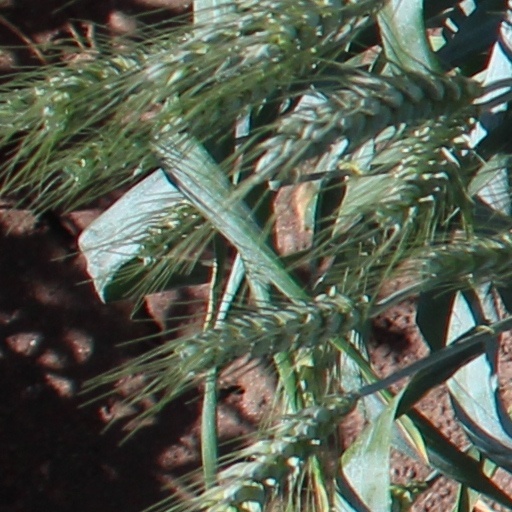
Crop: wheat